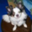
Label: dog